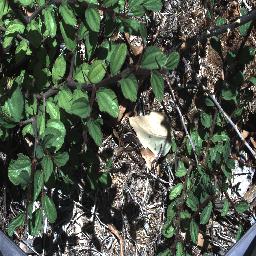
Label: chinee_apple